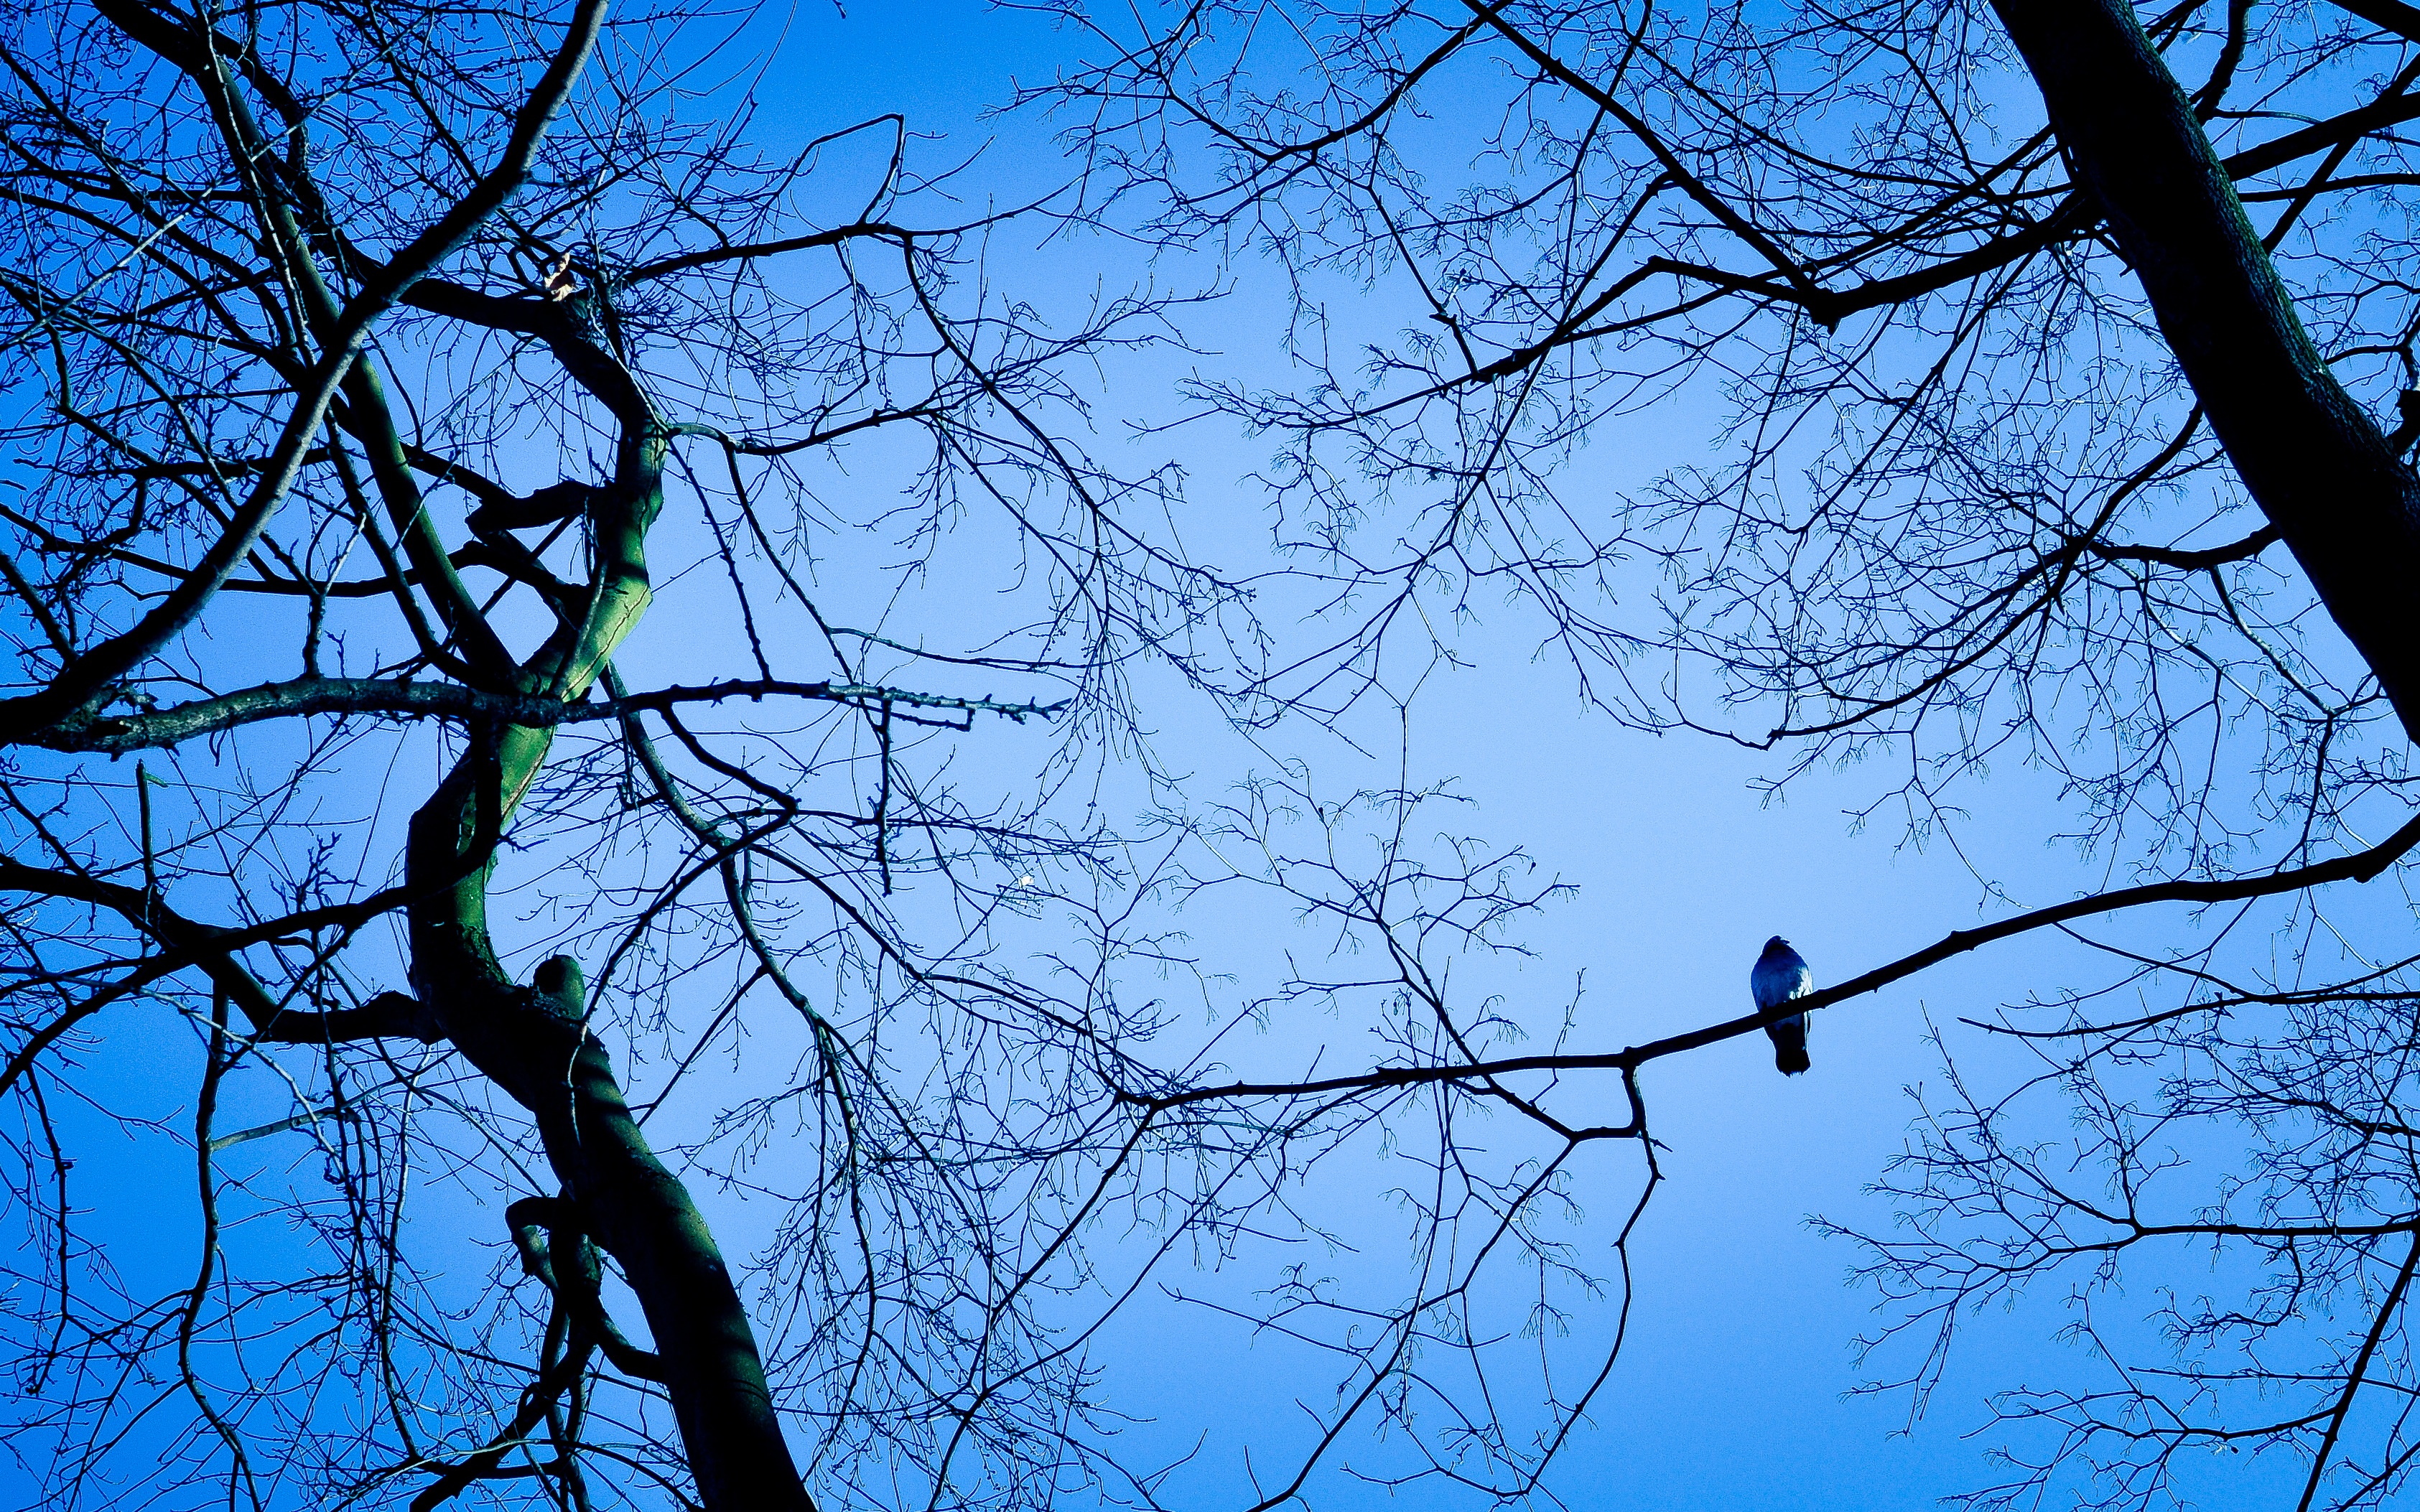
tree, nature, branch, plant, sky, sunlight, leaf, line, woody plant